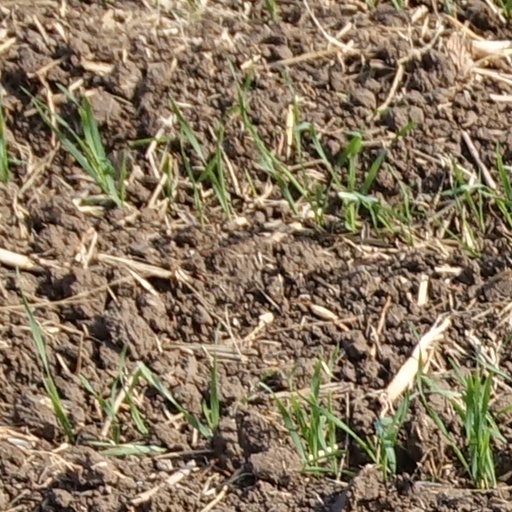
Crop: wheat